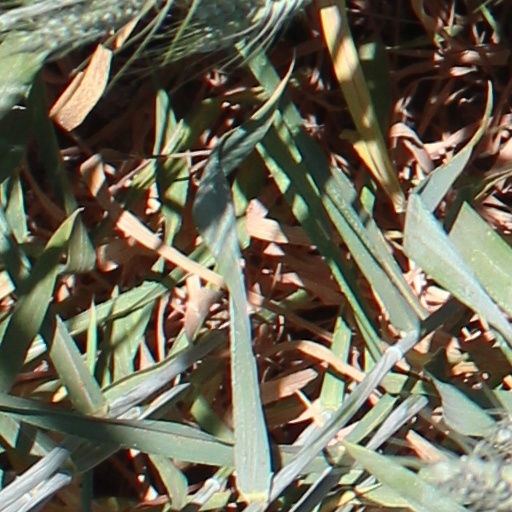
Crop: wheat